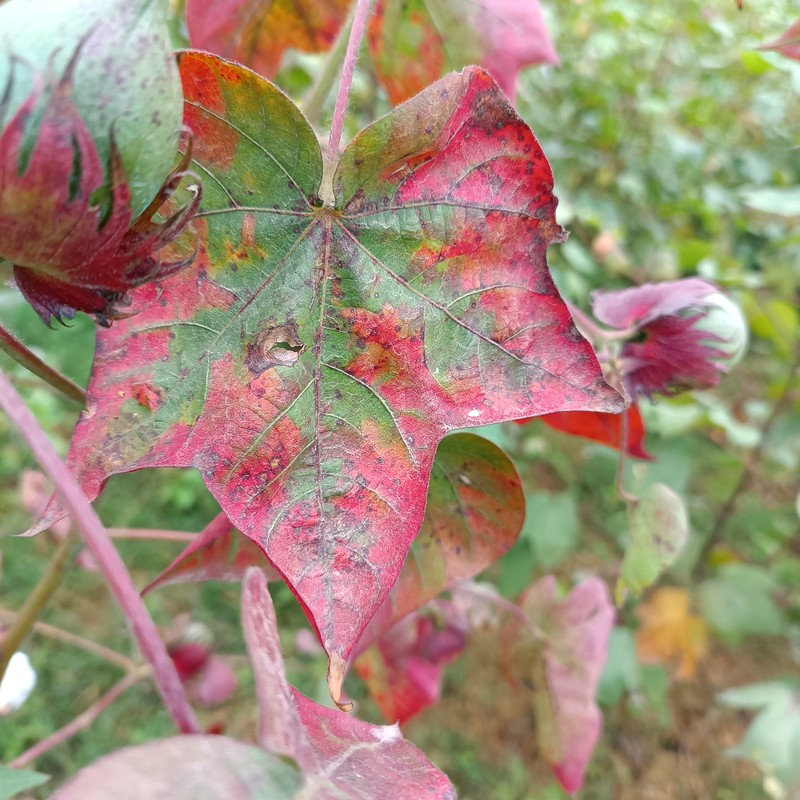
Label: Leaf Redding